European mantis

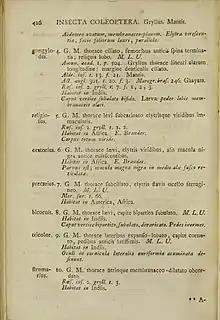
Copy of the original description of several species of mantis including "Mantis religiosa", described by Carl Linnaeus as "Gryllus (Mantis) religiosus" in 1758.

Though females of "M. religiosa" are usually larger and heavier than males (7–9 cm versus 6–7 cm), the antennae and the eyes of male animals outsize those of the females. Along with the forward-directed, compound eyes, simple eyes also are found on the head. These three dorsal ocelli are also more pronounced in males than in females.